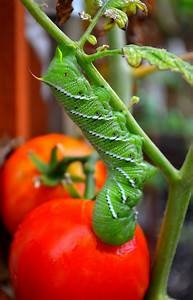
Label: tomato